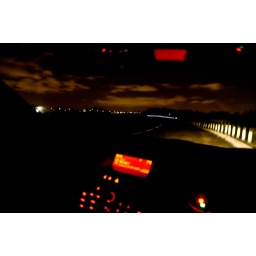
in the car with clouds